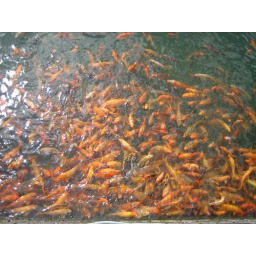
Plenty of fish in the river surrounding the Citadel in Hue, Vietnam